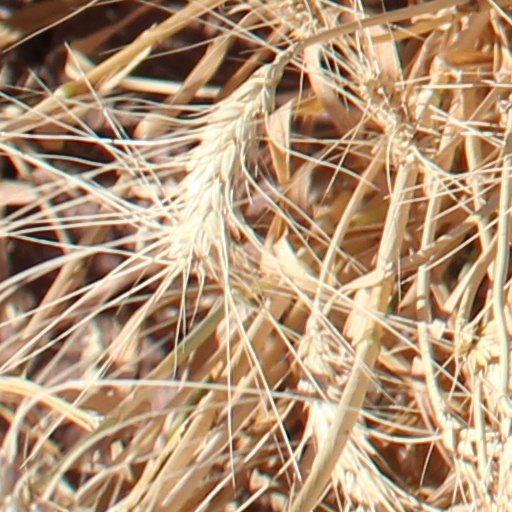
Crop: wheat